Giò Stajano

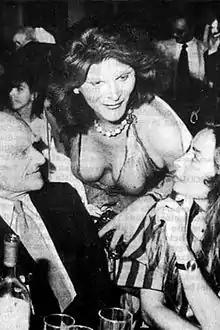
Stajano in the 1980s

Countess Maria Gioacchina Stajano Starace Briganti di Panico, known simply as Giò Stajano (1931–2011), was an Italian socialite, writer, journalist, actress, and painter. In the 1960s, before her transition and gender reassignment surgery (1983), she was known as one of the first publicly out gay men in Italy. It is said that her night swim in the Barcaccia Fountain inspired Federico Fellini's scene featuring Anita Ekberg in the Trevi Fountain in "La Dolce Vita" (1960).